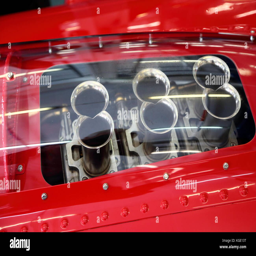
sport competing over a weekend